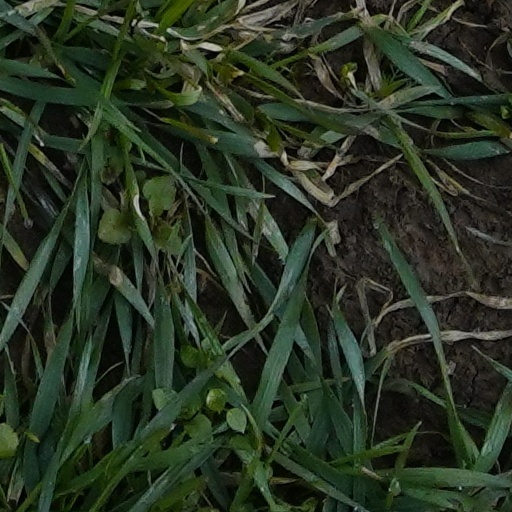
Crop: wheat